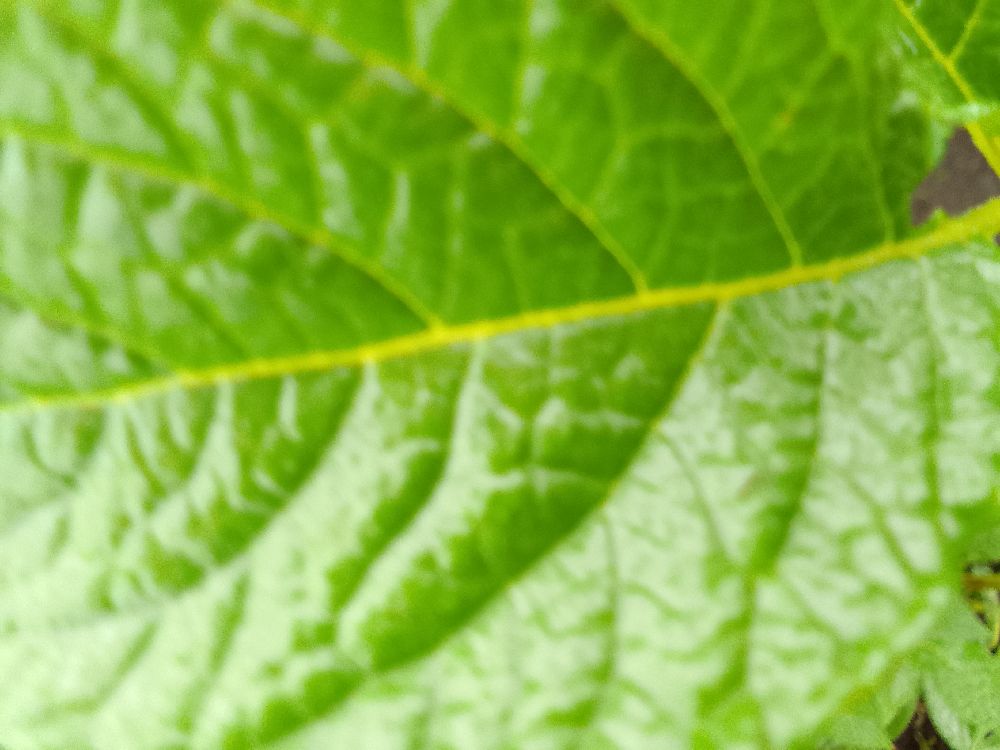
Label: Healthy